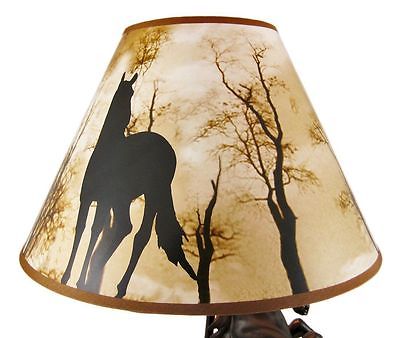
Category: lamp